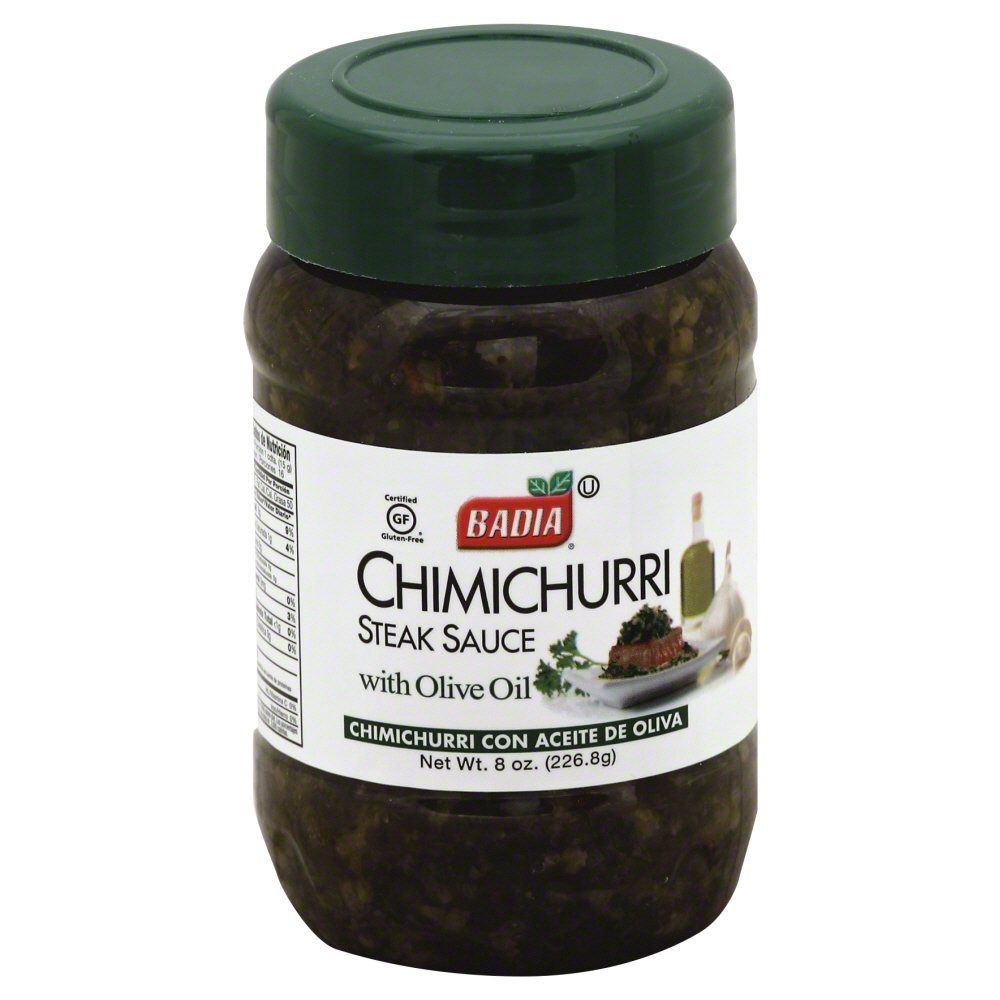
Item Name: Badia Spice Chimichurri, 8-ounces (Pack of6)
Bullet Point 1: Sauce Chimichurri
Bullet Point 2: Chimichurri
Value: 48.0
Unit: Ounce

Price: 6.295